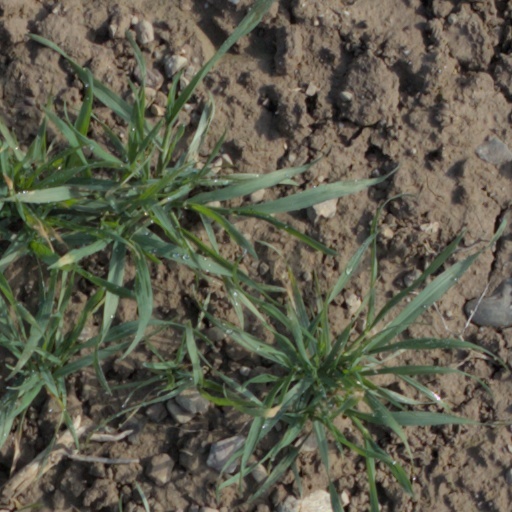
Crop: wheat